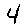
Label: 4